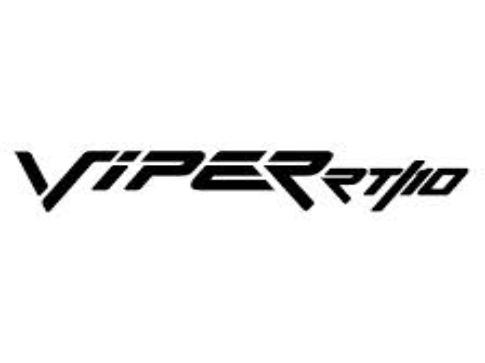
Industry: Transportation